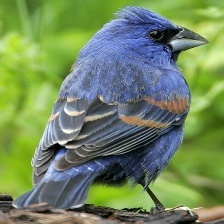
Species: BLUE GROSBEAK
Scientific name: PASSERINA CAERULEA